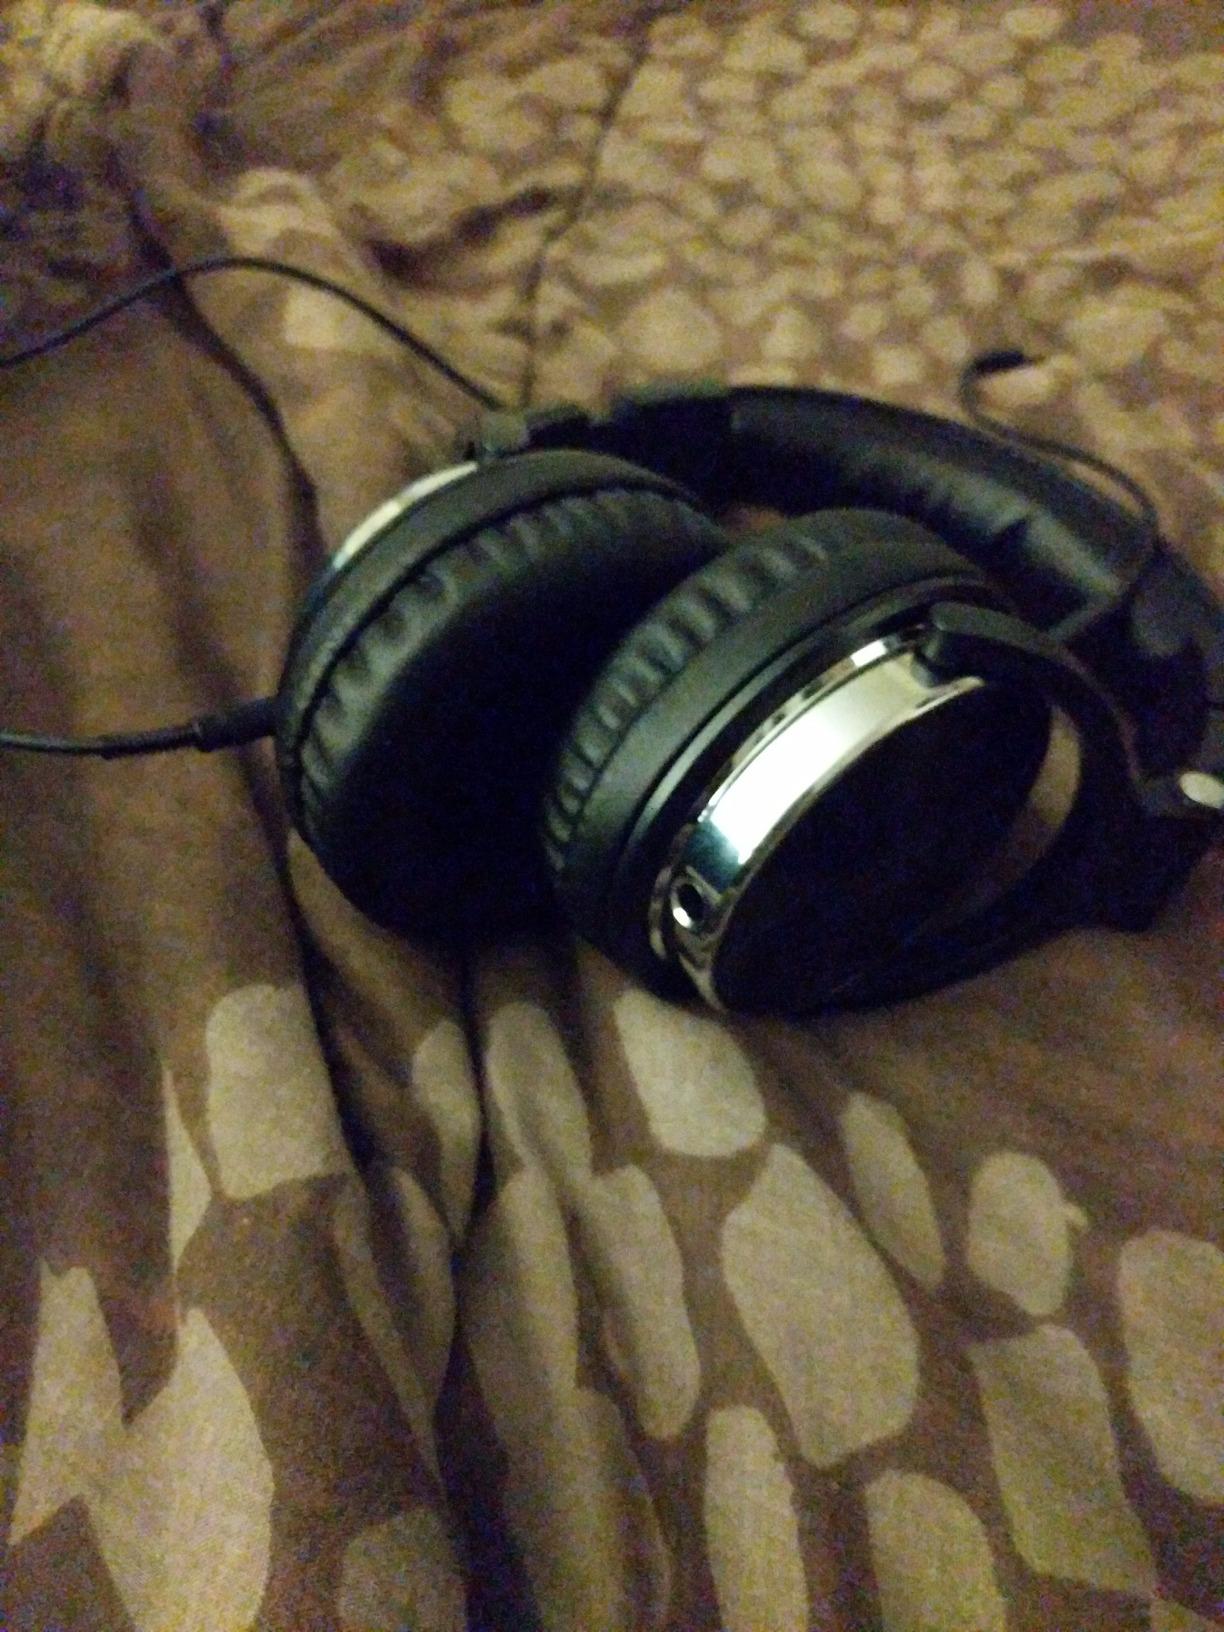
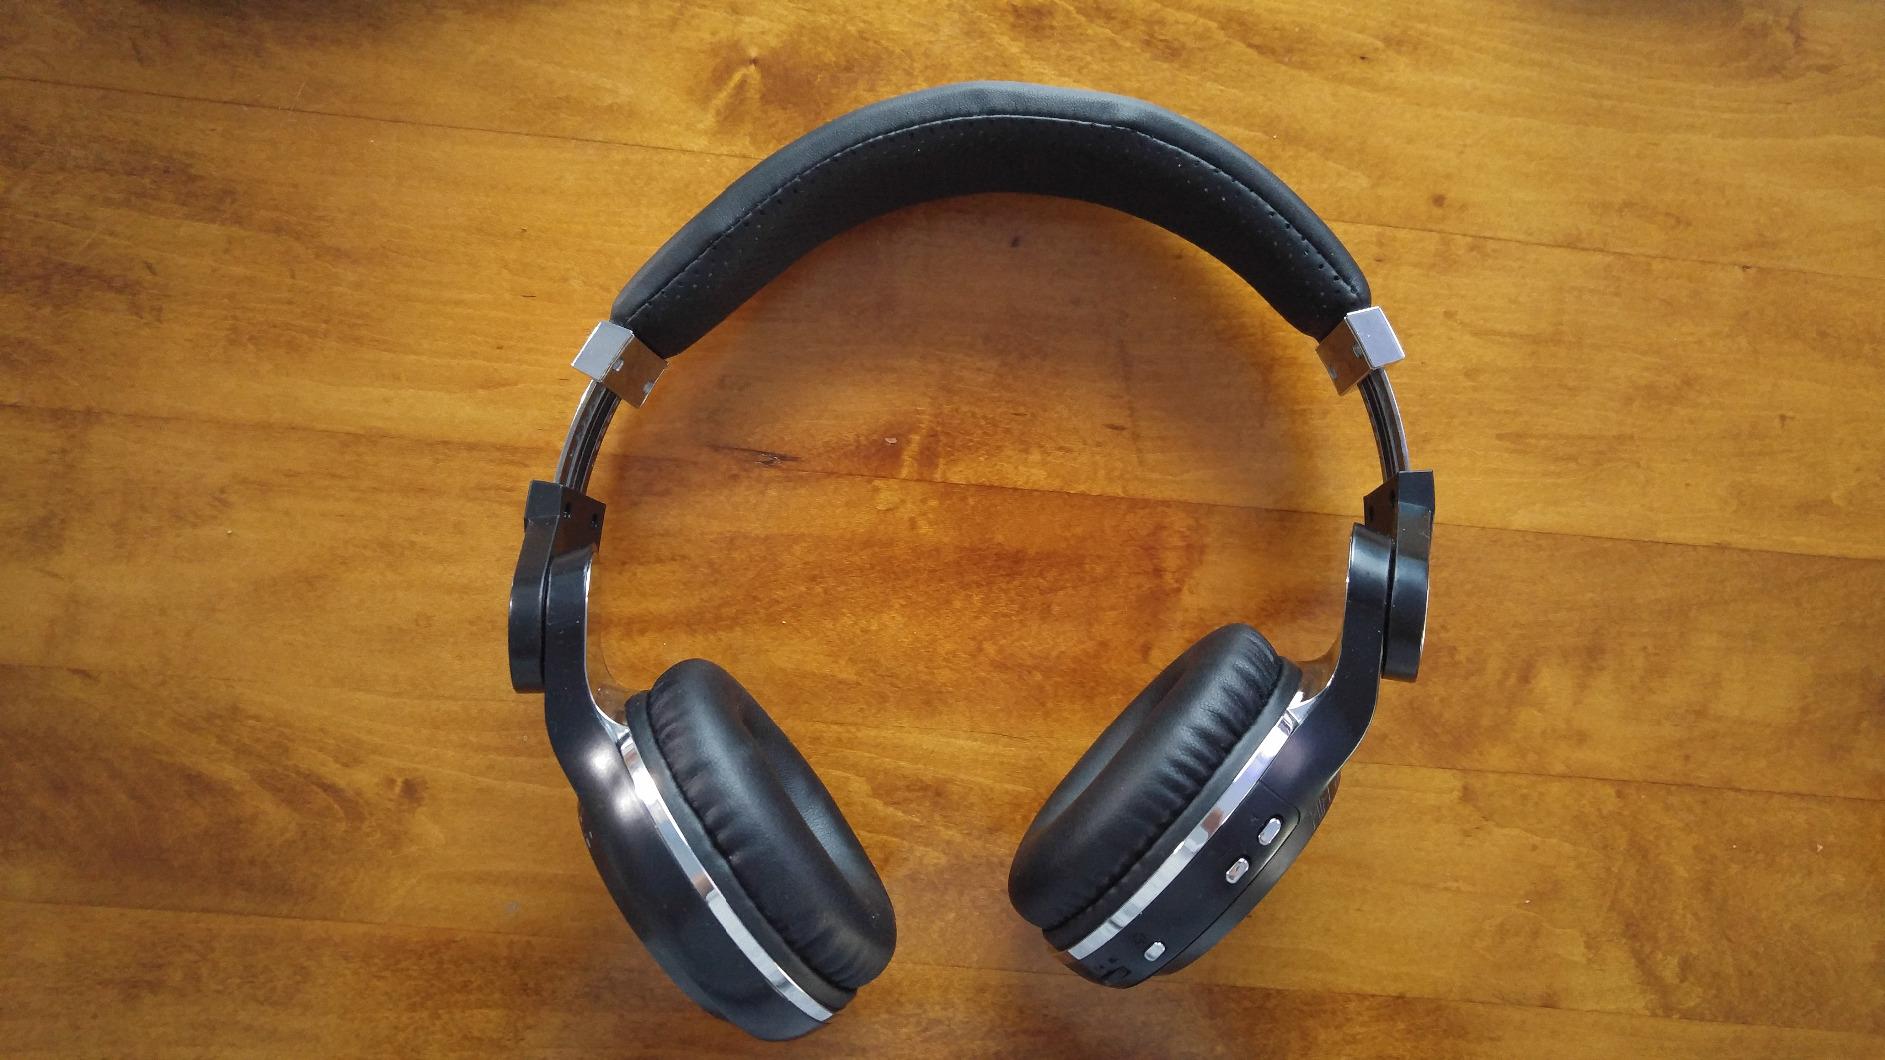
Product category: headphones
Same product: no